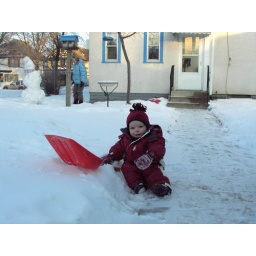
At Auntie Sara's house in Saint Paul, MN in January, boy was it cold!